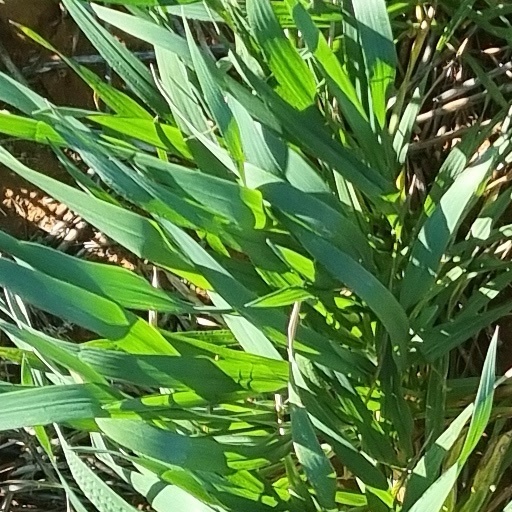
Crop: wheat